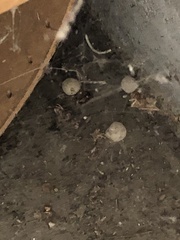
Species: Lactrodectus_hesperus